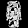
Label: Dress